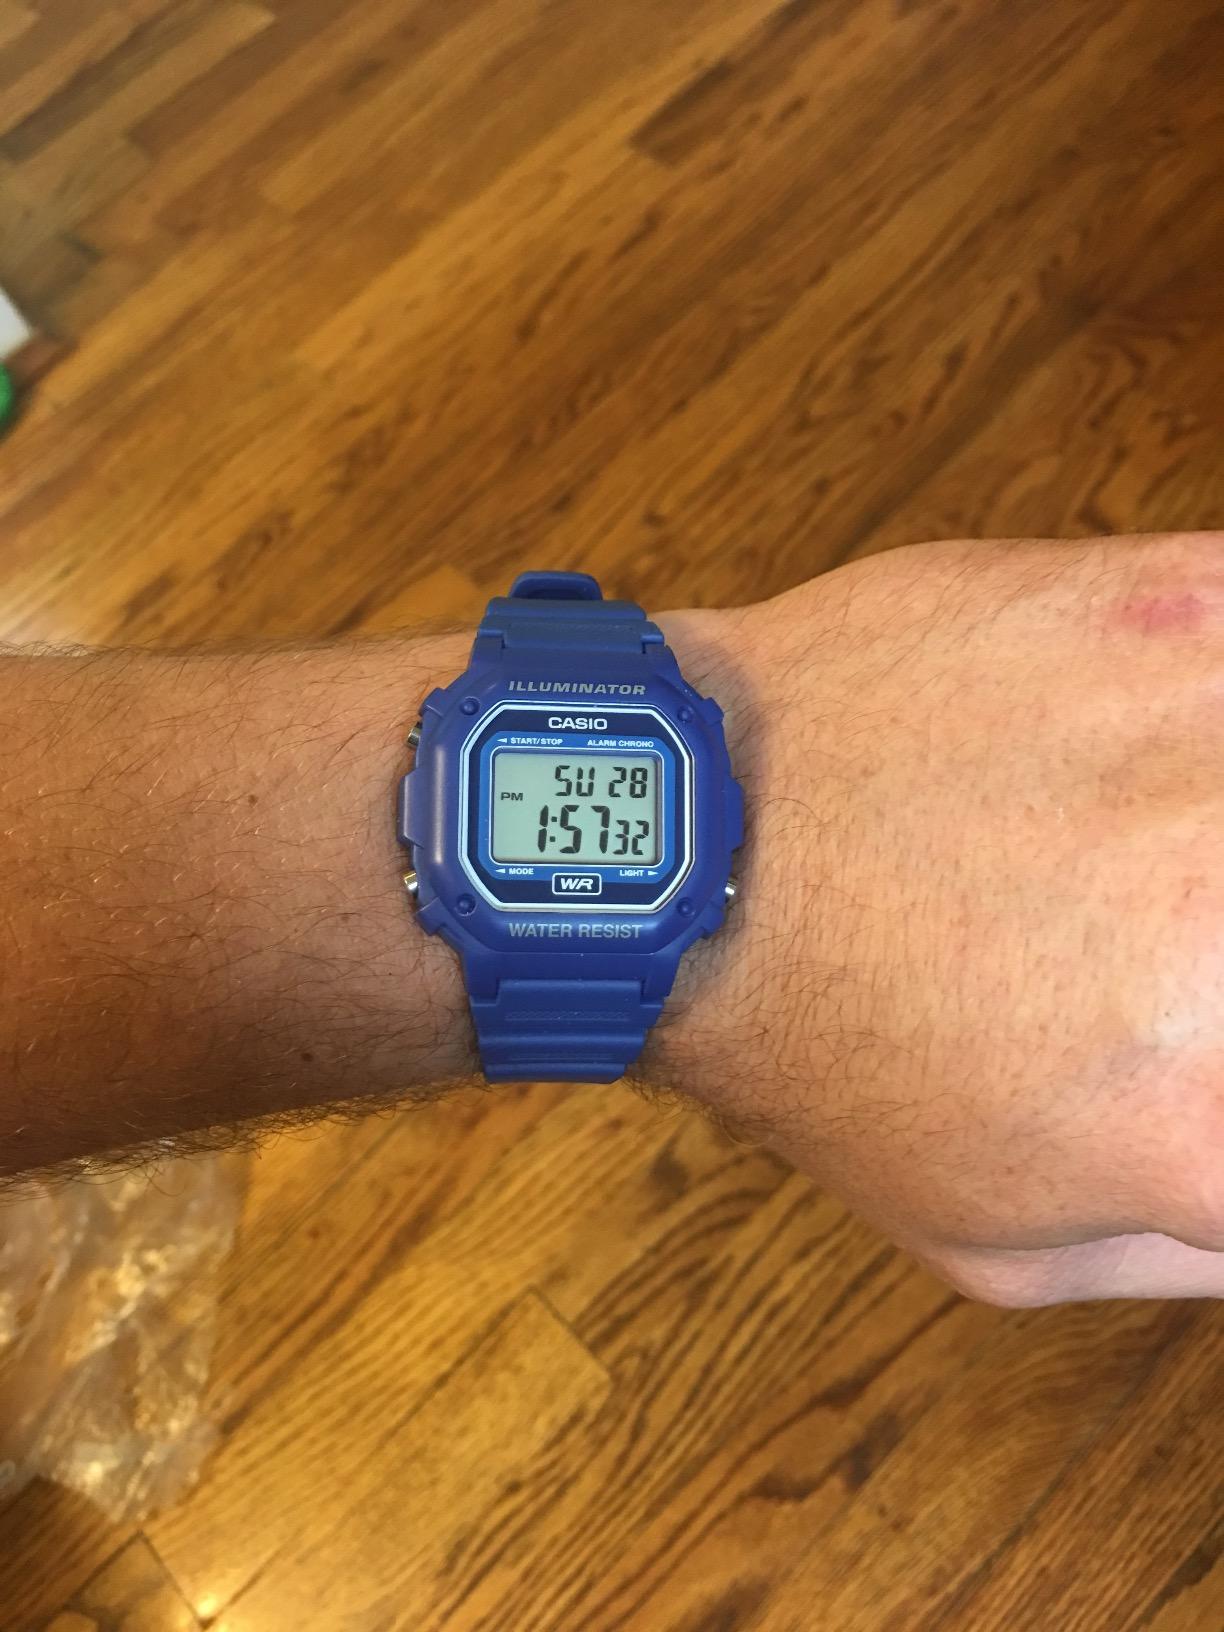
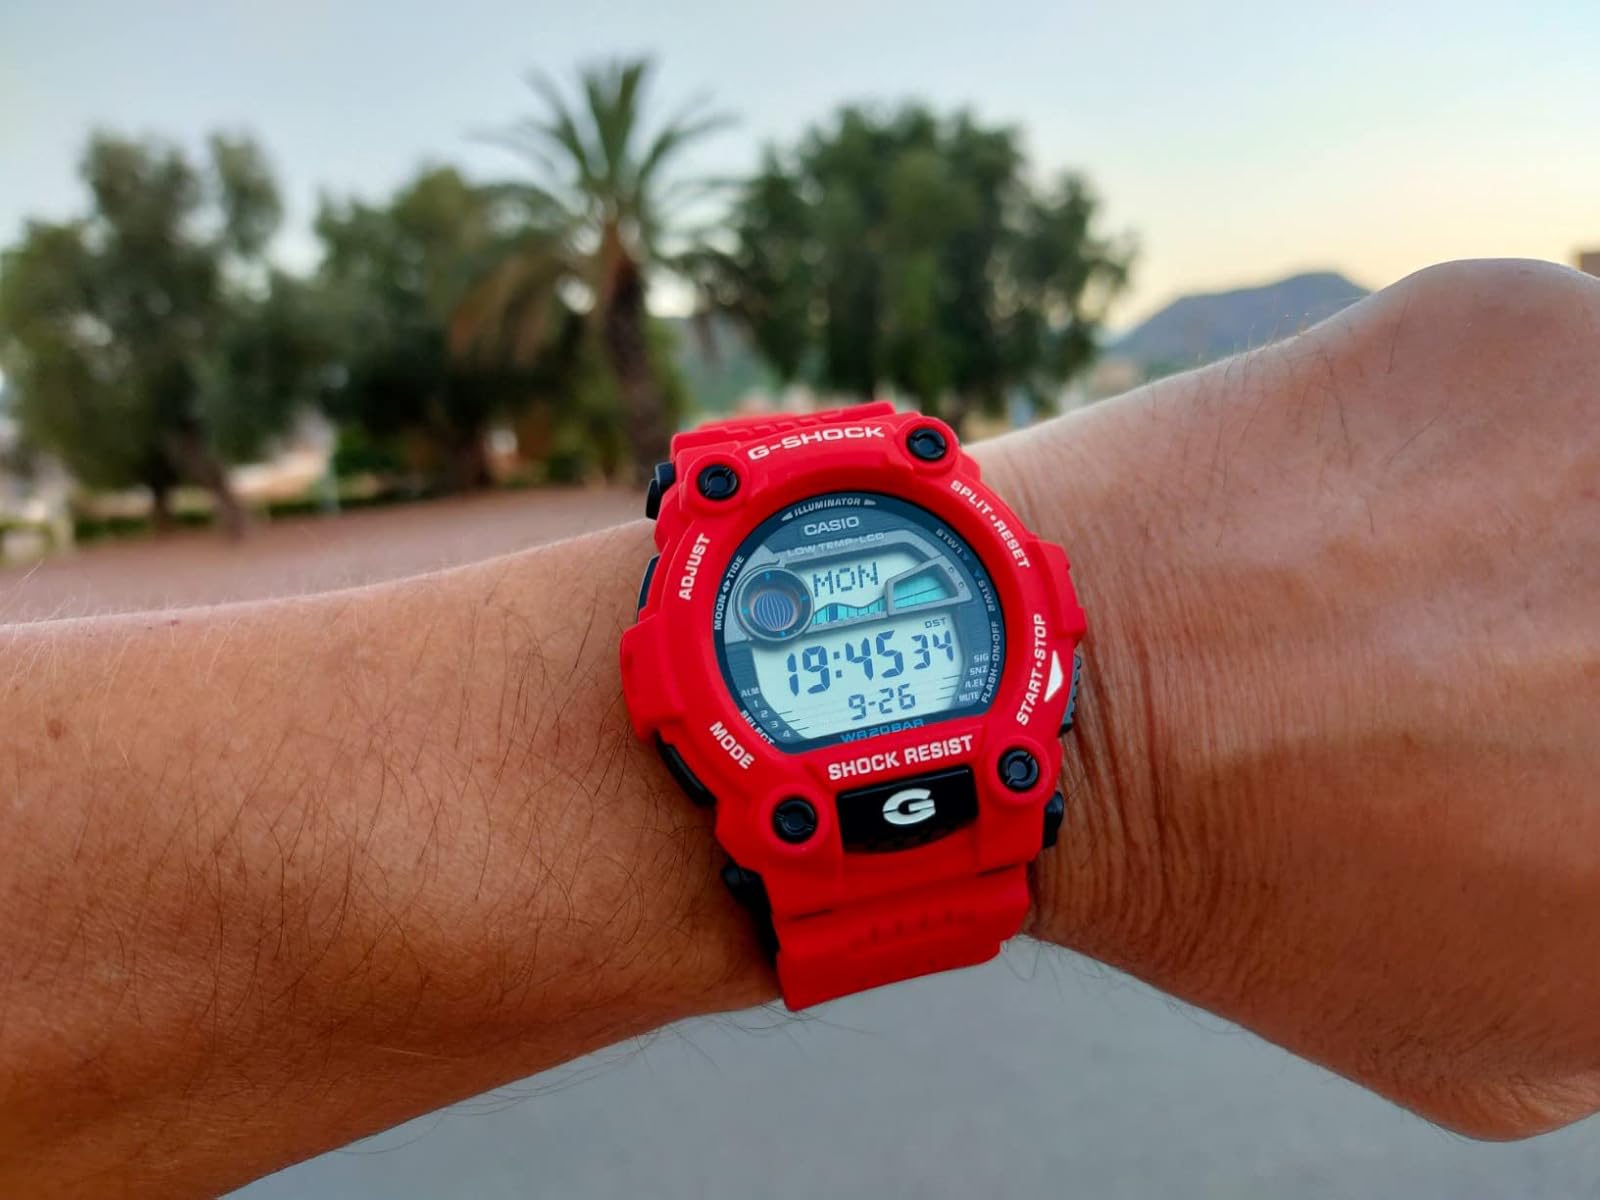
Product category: accessories_watch
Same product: no